K. S. Ravikumar

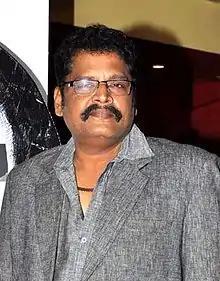
Ravikumar in 2013

K. S. Ravikumar (born 30 May 1958) is an Indian film director, film producer, screenwriter and actor who primarily works in Tamil cinema and few Telugu films. He is one of the most commercially successful directors of Indian cinema. He has won many awards including one Filmfare Award South and five Tamil Nadu State Film Awards.